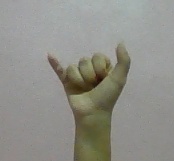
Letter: ya